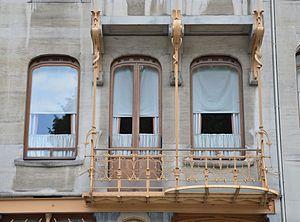
Saint-Gilles, Rue Américaine, 25